Austin Maestro

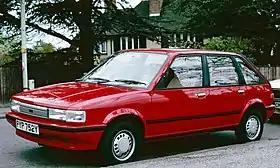
1983 Austin Maestro

The Austin Maestro is a five-door hatchback small family car (and two-door van derivative) that was produced from November 1982 to 1986 by British Leyland, and from 1986 until December 1994 by Rover Group, as a replacement for the Austin Maxi and Austin Allegro, with the van version replacing the corresponding van derivative of the Morris Ital. The car was produced at Morris' former Oxford plant, also known as Cowley, with 605,000 units sold. Today, the redeveloped factory builds the BMW Mini. An MG-branded performance version was sold as the MG Maestro from 1983 until 1991.